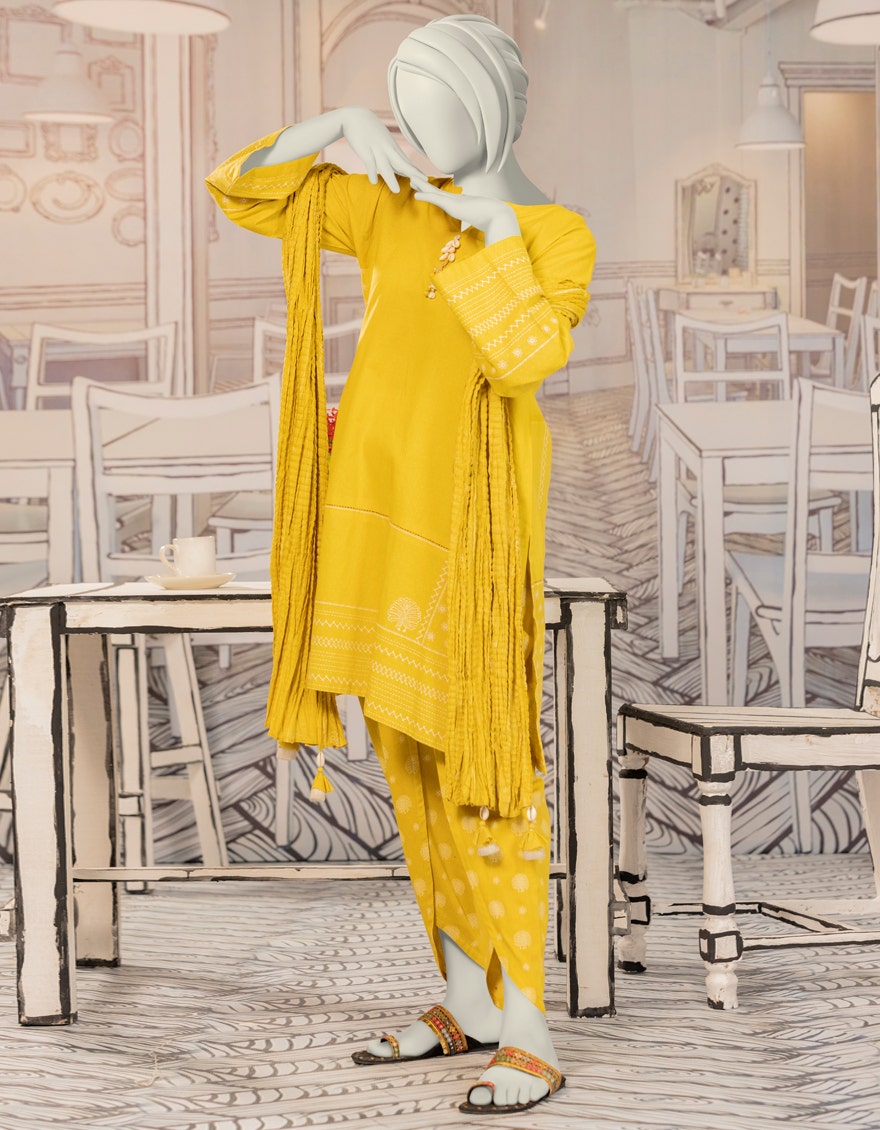
yellow embroidered salwar suit with dupatta